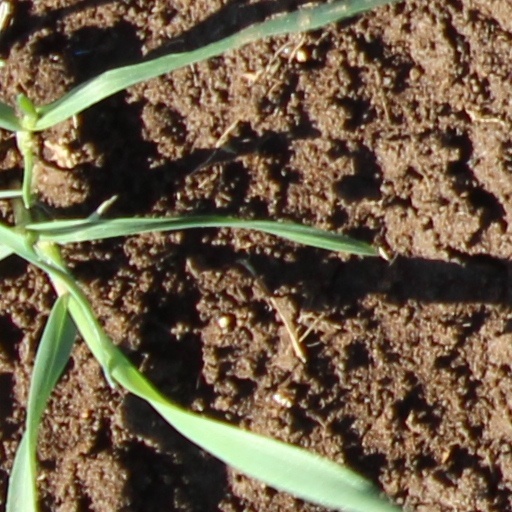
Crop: wheat